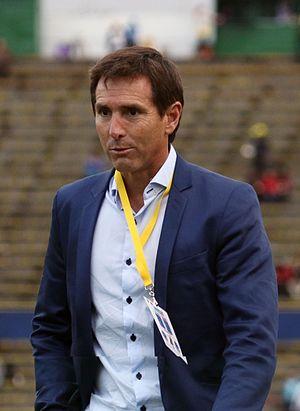
Claudio Ubeda est un footballeur argentin né le 17 septembre 1969.